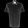
Label: Shirt